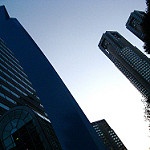
Label: buildings